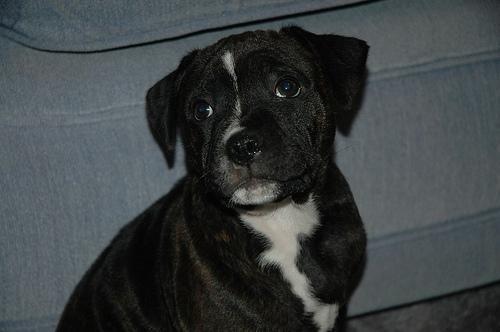
Staffordshire_bullterrier